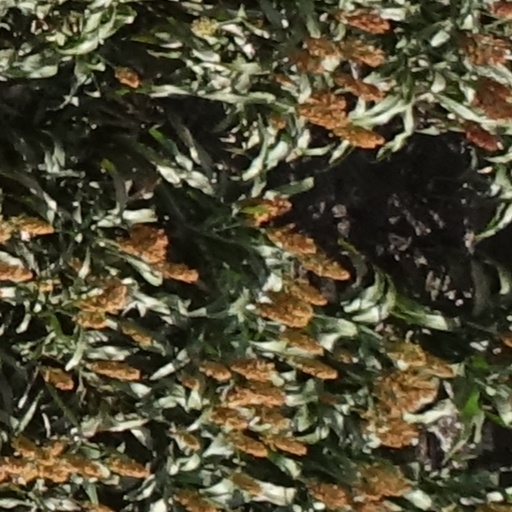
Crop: sorghum